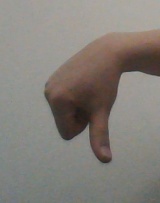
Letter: waw